Rock en español

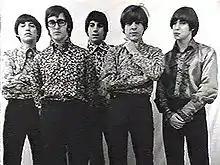
Los Gatos in 1967. With their single "La balsa", they turned the movement into a massive youth phenomenon.

After the popularization of The Beatles and the world success of the British Invasion, the Hispanophone world adapted new styles like Beat music, rhythm and blues, psychedelia, soul, folk-rock and pop music. The Beatles and other British beat groups and American rock bands were greatly influenced by American musicians